Evergreen Marine Corporation

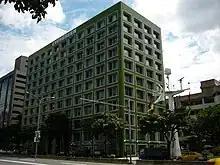
Evergreen Marine Building on Minsheng East Road Sec. 2, Taipei, Taiwan.

The shipping line's busiest routings are in the first category, East Asia to North America and Central America. Within this area, common traffic is between Taiwan, Japan, Korea, and China with the U.S. West Coast, along with routings to the East Caribbean via Panama.